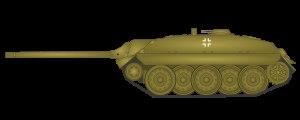
L'Entwicklungsserie, également connu comme E-serie, est une série de prototypes ou projets de blindés standardisés allemands lors de la Seconde Guerre mondiale.